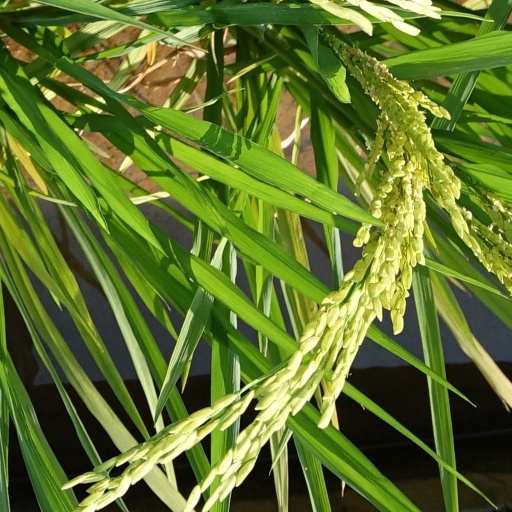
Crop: rice